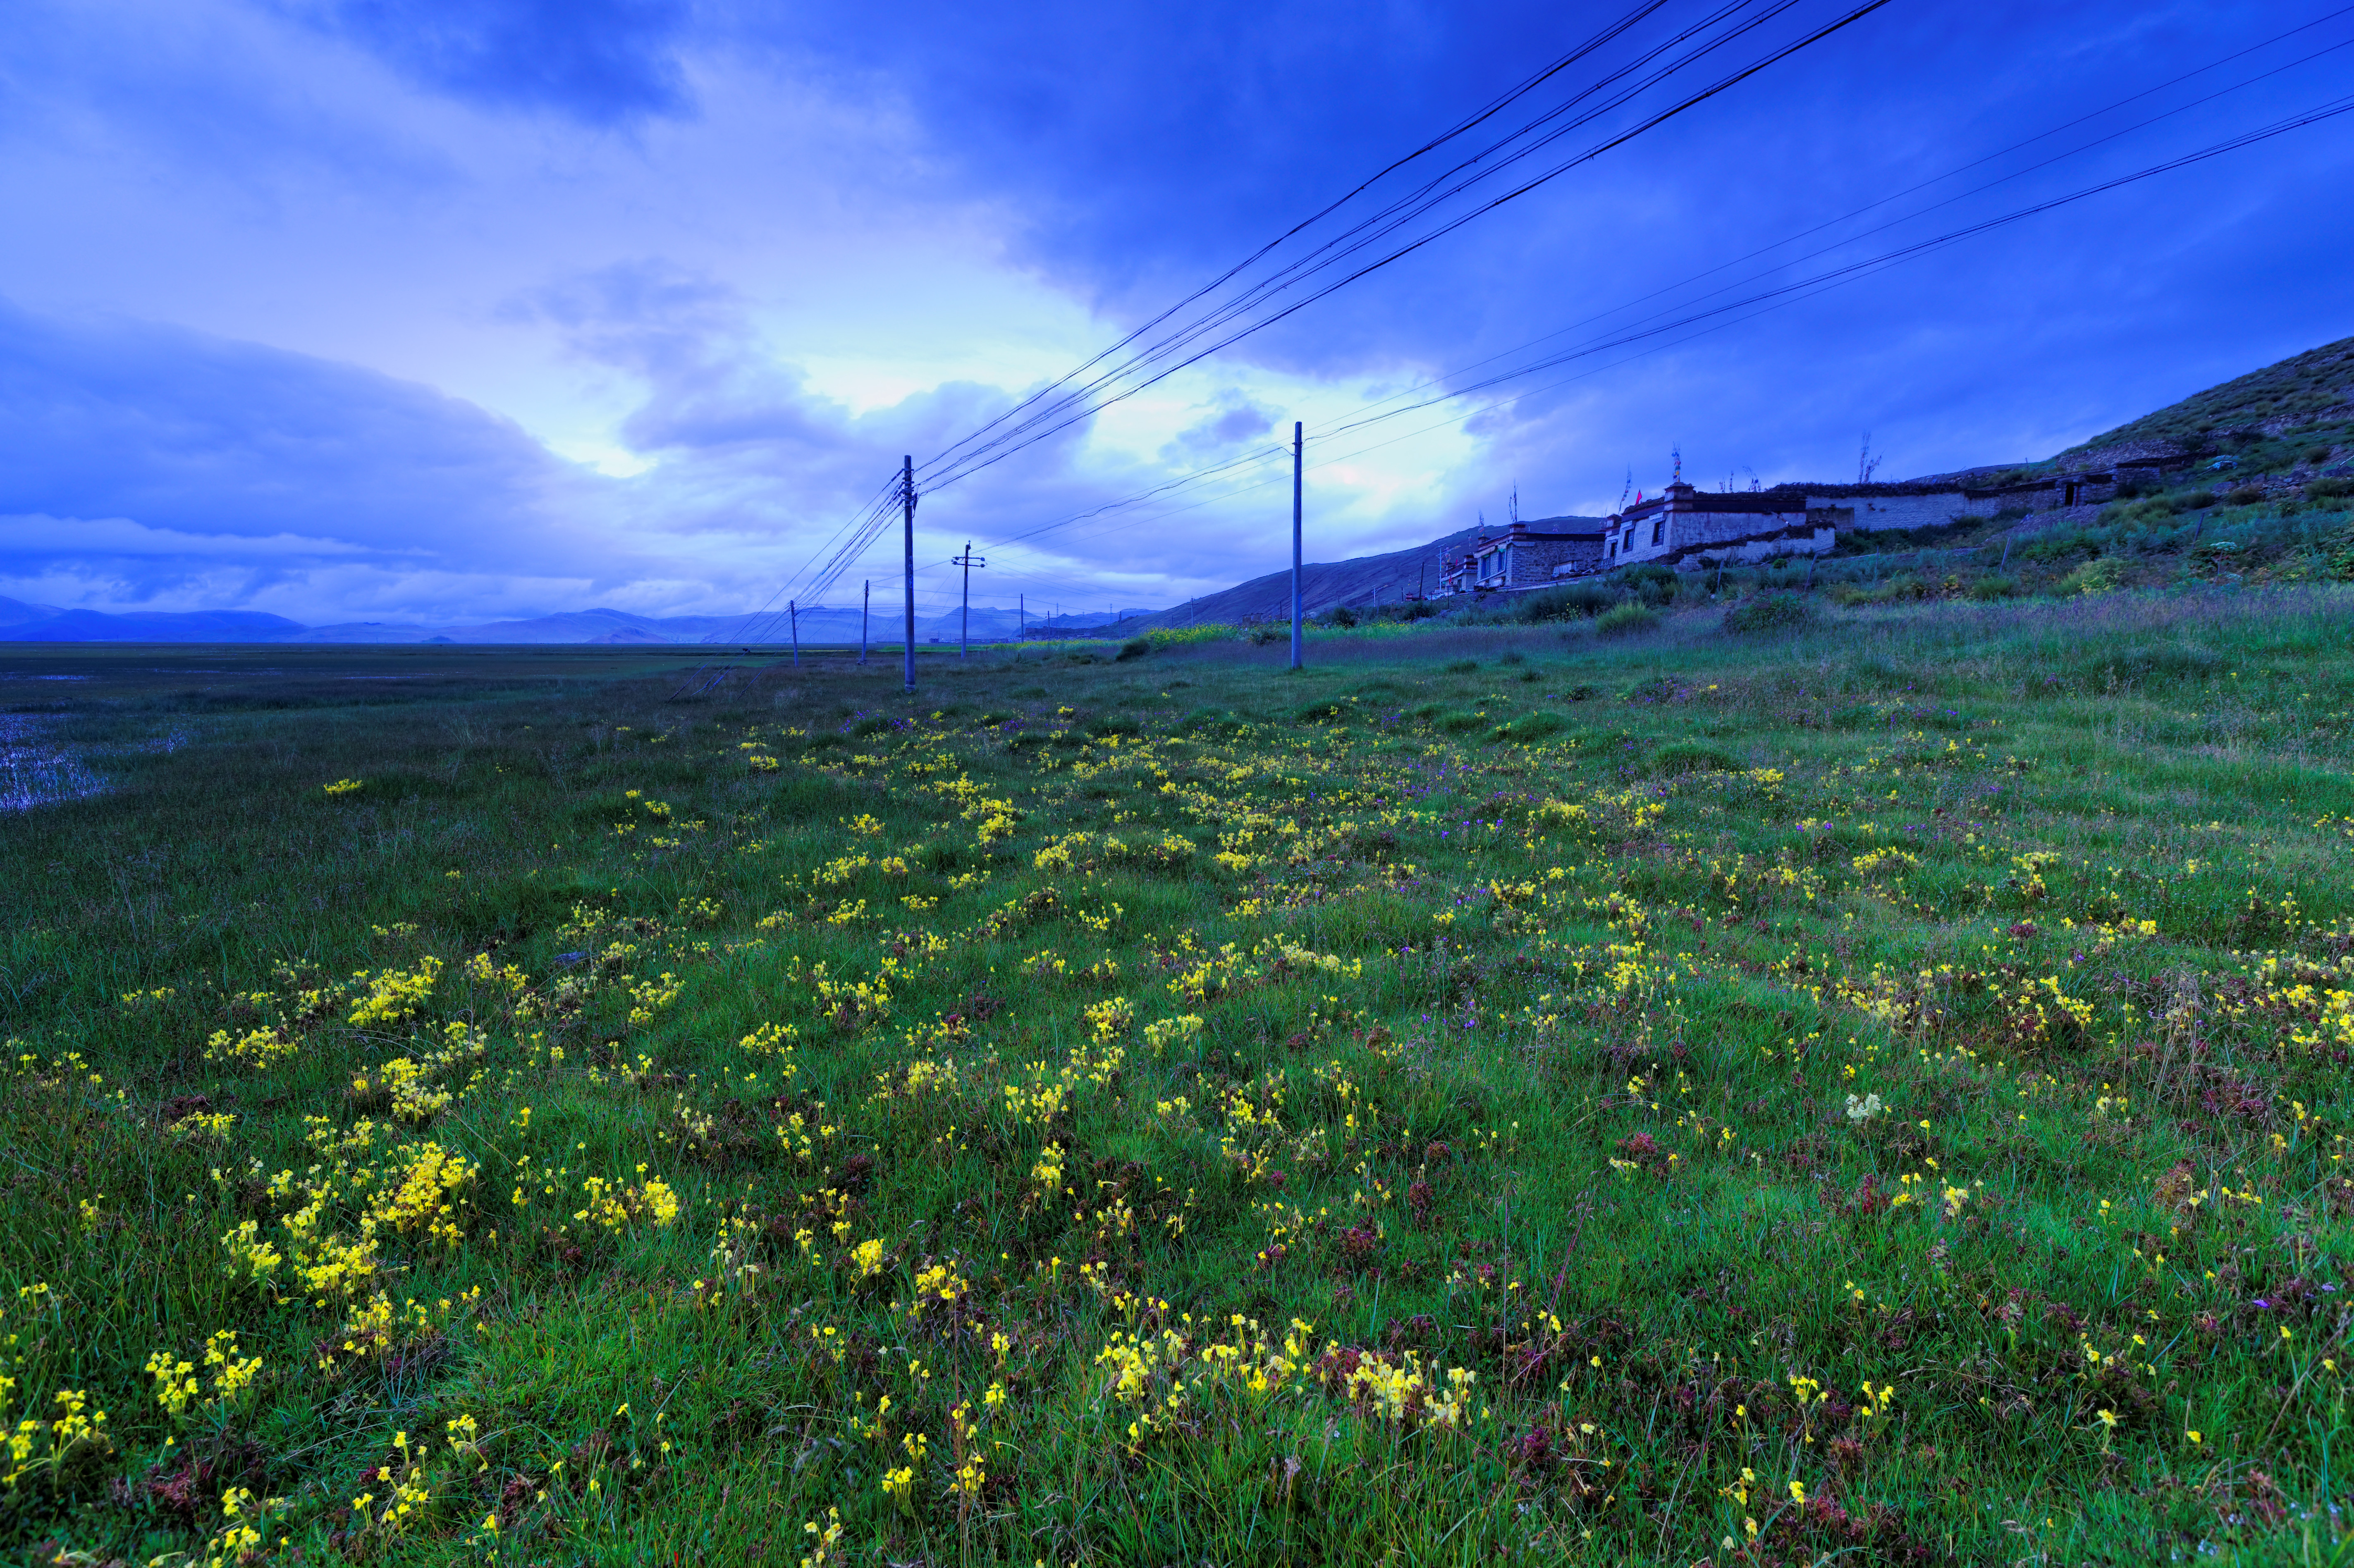
landscape, sea, nature, grass, horizon, marsh, mountain, cloud, sky, field, meadow, prairie, sunlight, morning, hill, flower, wind, agriculture, plain, tibet, grassland, wetland, plateau, habitat, ecosystem, tundra, nagarze, steppe, rural area, natural environment